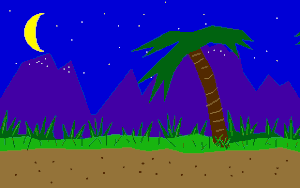
Le défilement parallaxe est le déplacement à des vitesses différentes de différents calques de décors dans un jeu vidéo en deux dimensions, lors d'un défilement. Cette technique a été popularisée par le jeu d'arcade Moon Patrol sorti en 1982. Il s'agit en fait de l'adaptation d'une technique très utilisée pour les dessins animés, qui consiste à faire défiler des celluloïds à des vitesses différentes. Ainsi, un décor utilisant cette technique se voit divisé en plusieurs calques. Le calque le plus éloigné de l'observateur défile le moins vite. Plus on remonte vers l'avant-plan et plus la vitesse de défilement des calques augmente. Les différents plans jouent également sur la perspective atmosphérique pour accentuer l'impression de profondeur. Les premiers plans voient ainsi leur couleurs d'avantage désaturées, et les plus au fond ont alors leur couleurs plus désaturées et bleutées en plein jour, ou assombries en pleine nuit. Des techniques de floutages sur les plateformes plus récentes permettent d'accentuer la profondeur de champ.